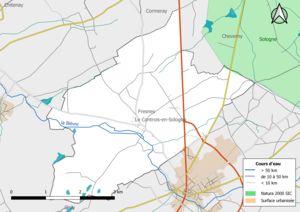
Zones Natura 2000 de type SIC de la commune de fr:Fresnes (Loir-et-Cher) (France).
Fresnes est une commune française située dans le département de Loir-et-Cher, en région Centre-Val de Loire.